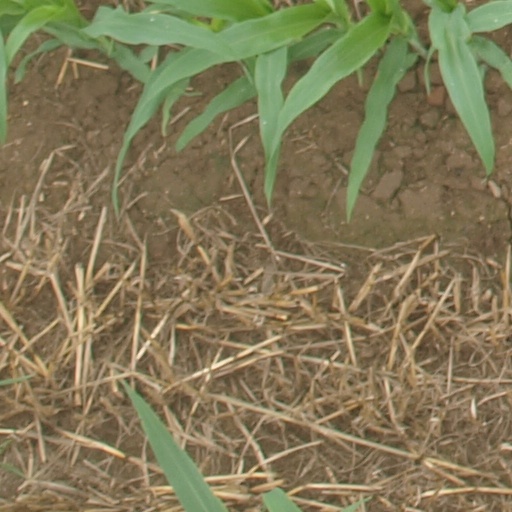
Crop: maize; corn